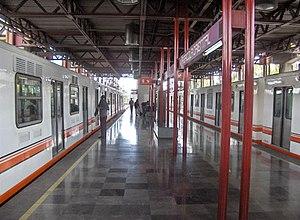
La ligne A est une des douze lignes du métro de Mexico, au Mexique.